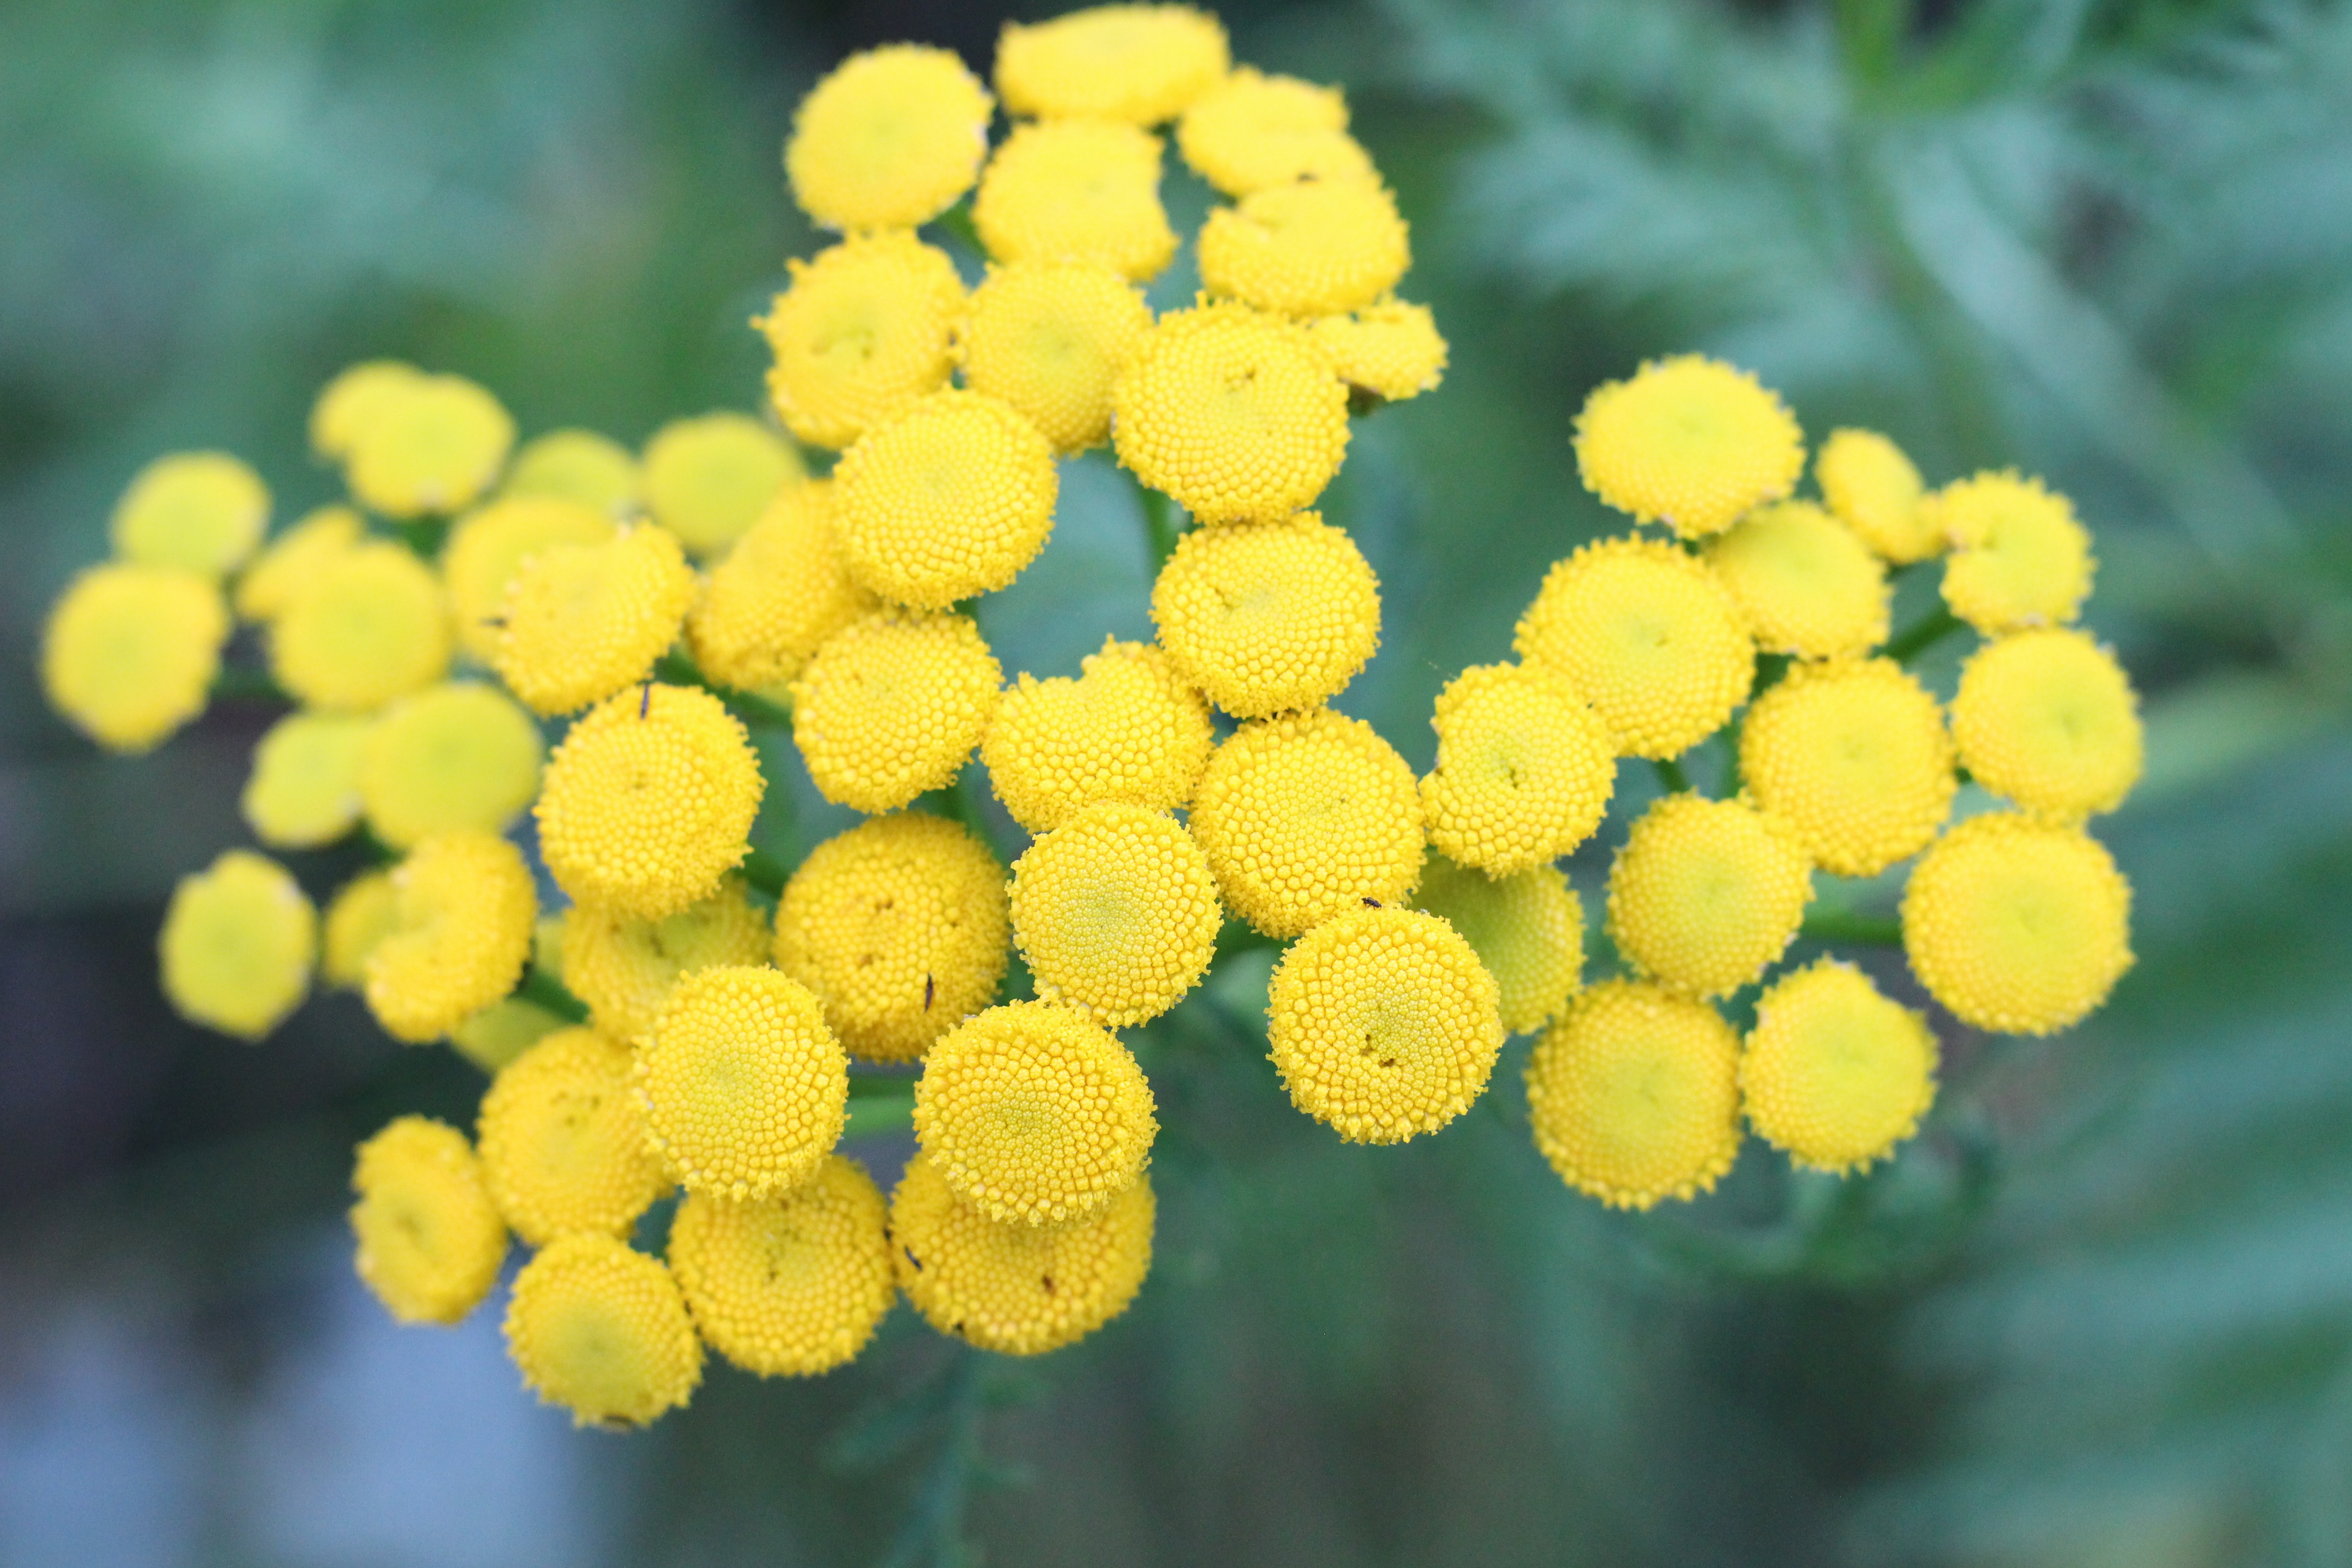
nature, plant, flower, herb, botany, yellow, flora, circle, wildflower, yarrow, macro photography, tansy, flowering plant, daisy family, lantana camara, annual plant, common tansy, land plant, tanacetum parthenium